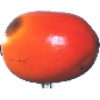
Label: Kaki 1